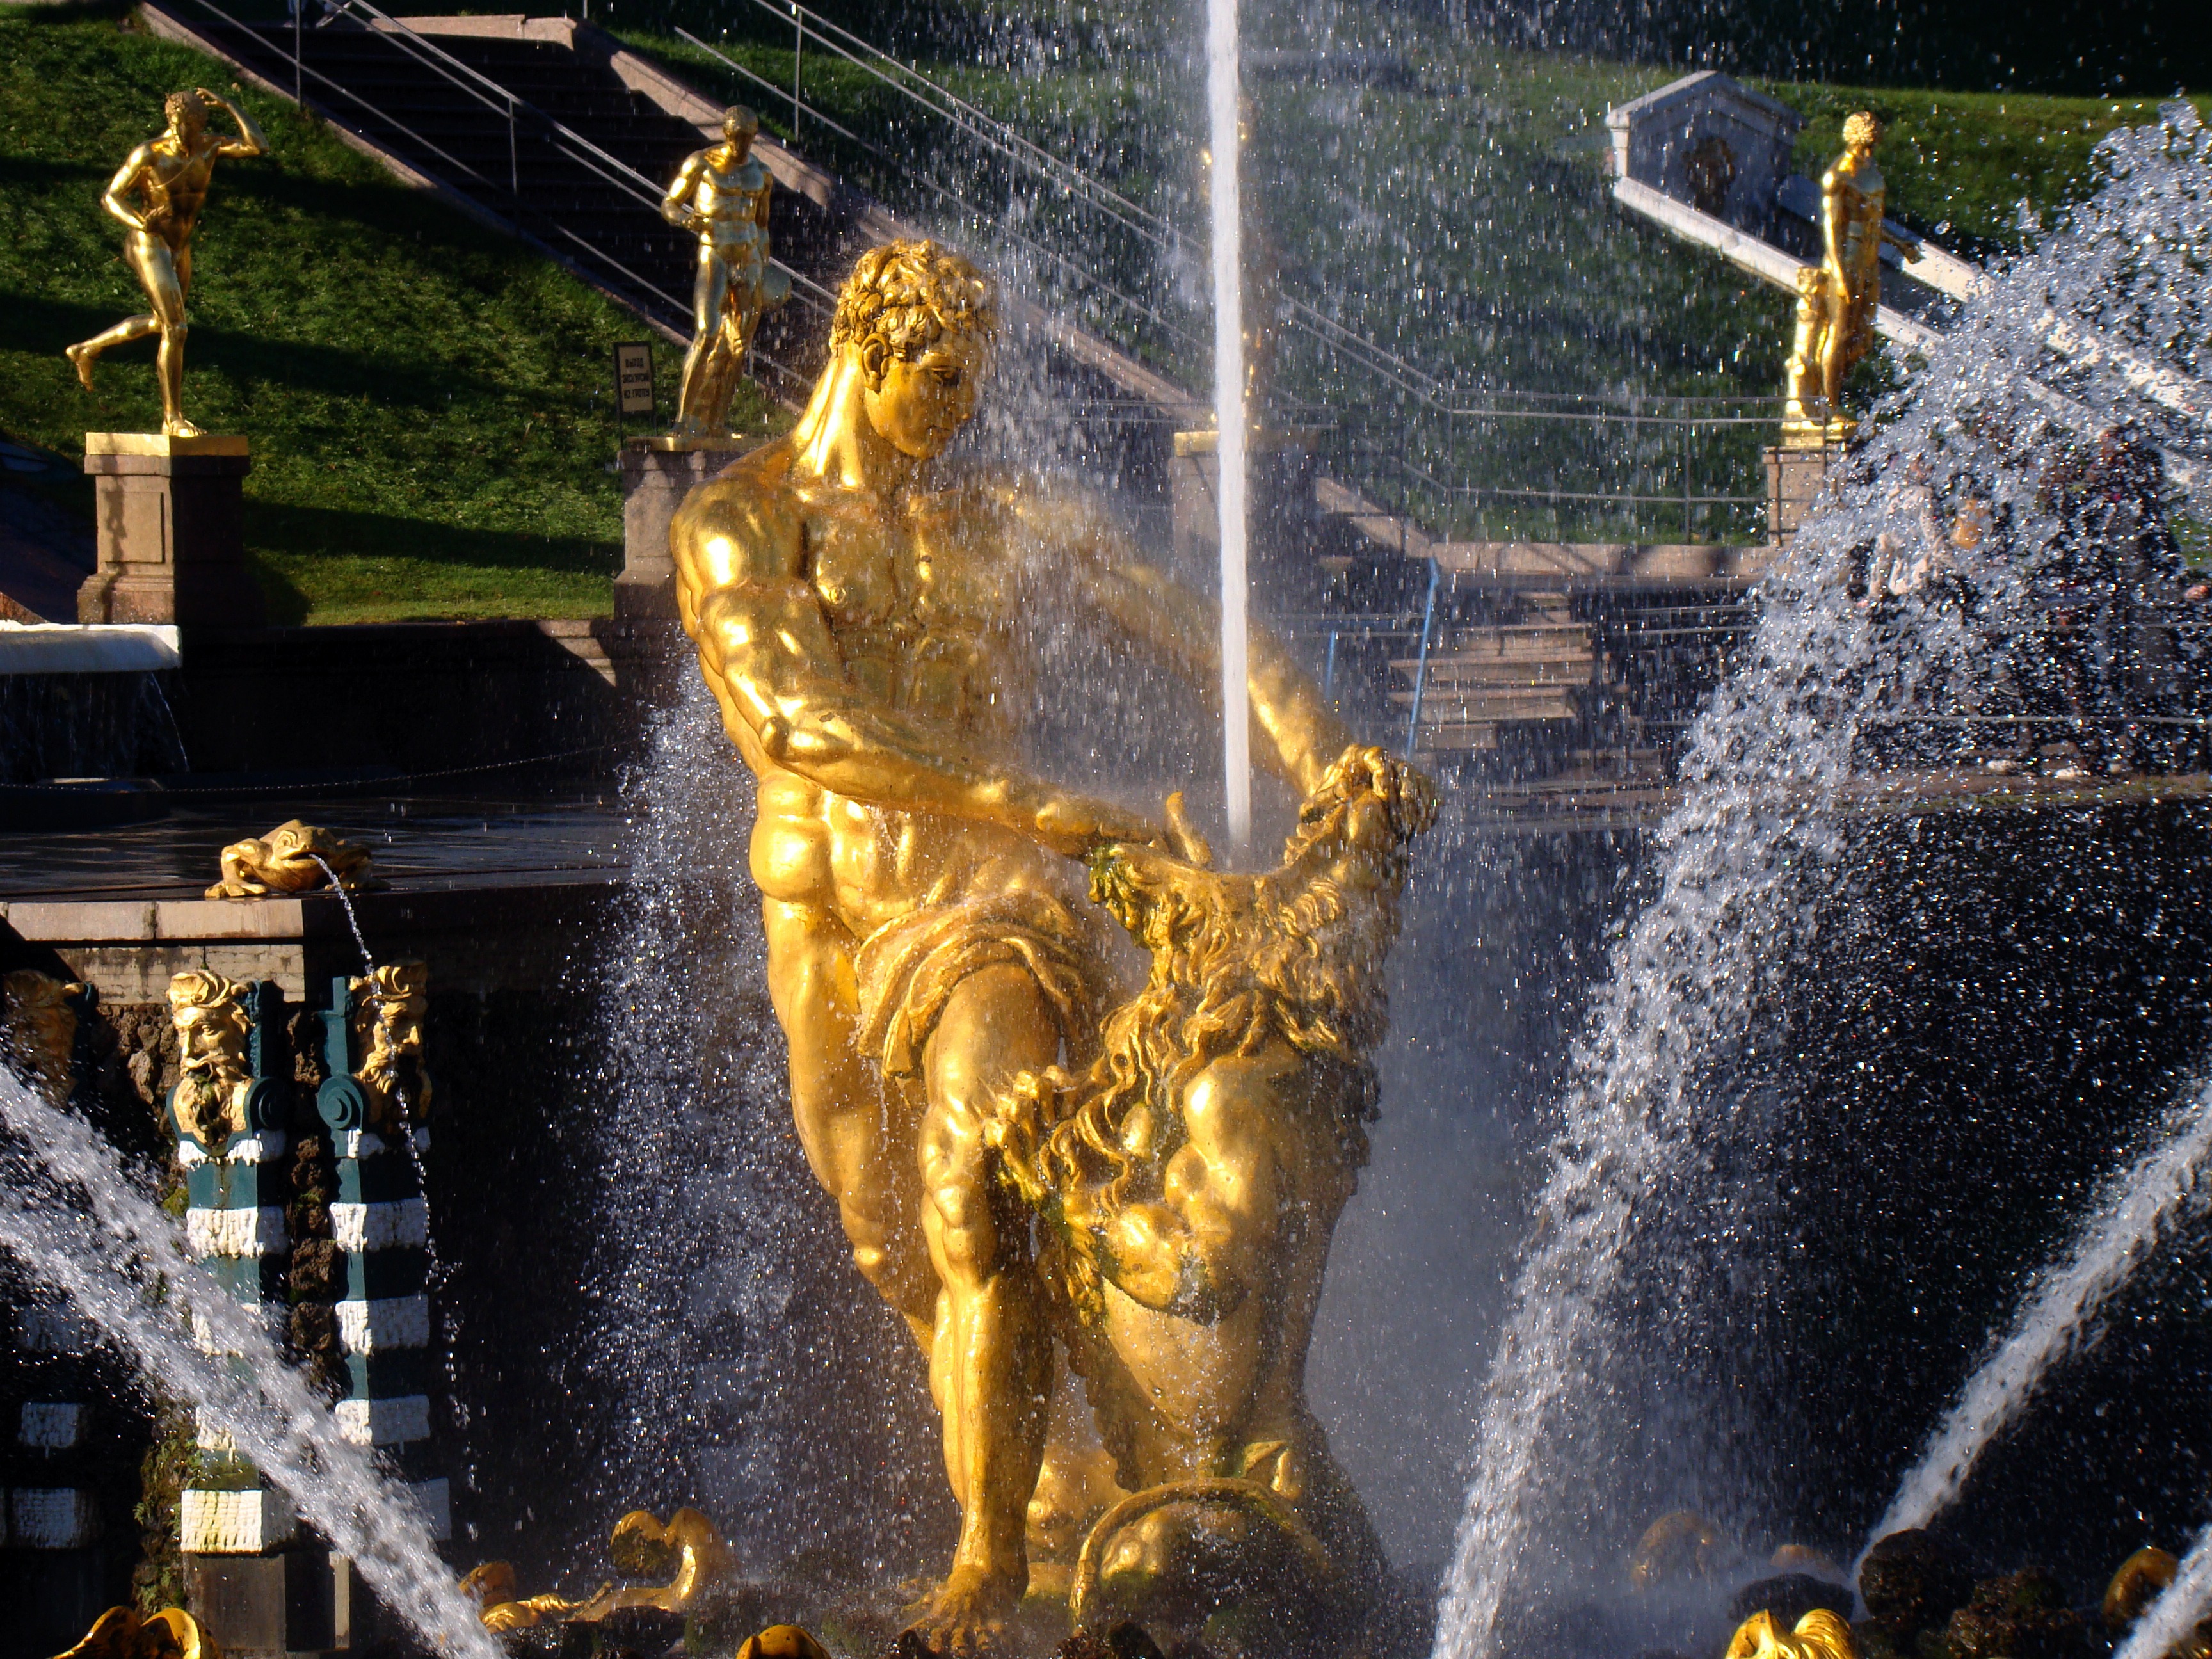
summer, jet, fountain, petersburg, water feature, leo, screenshot, samson, peterhof, petrodvorets peterhof